Big Jim McLain

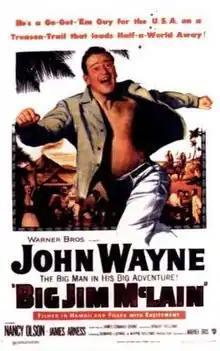
Theatrical poster

Big Jim McLain is a 1952 American film noir political thriller film starring John Wayne and James Arness as HUAC investigators hunting down communists in the postwar Hawaii organized-labor scene. Edward Ludwig directed.